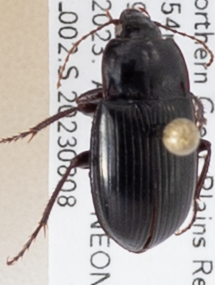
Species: Amara obesa
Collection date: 2023-08-08
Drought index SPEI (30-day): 0.47
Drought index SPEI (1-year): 0.71
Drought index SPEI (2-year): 0.9